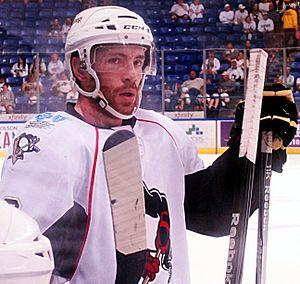
Ben Street est un joueur professionnel canadien de hockey sur glace. Il évolue au poste de centre.